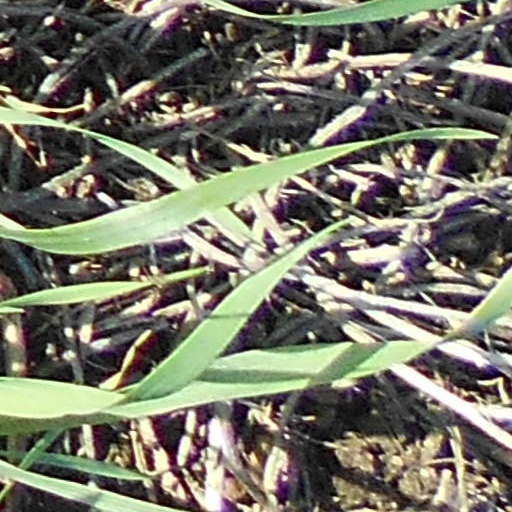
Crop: wheat